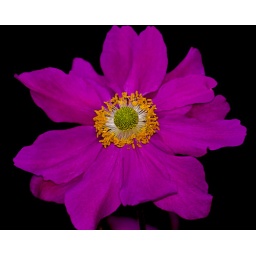
Purple green and yellow flower. Photograph taken by Harold Hingle in Strybring Arboretum, Golden Gate Park, San Francisco, CA